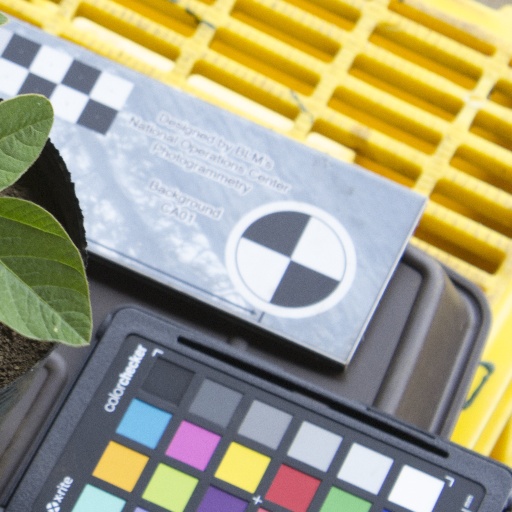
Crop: soybean